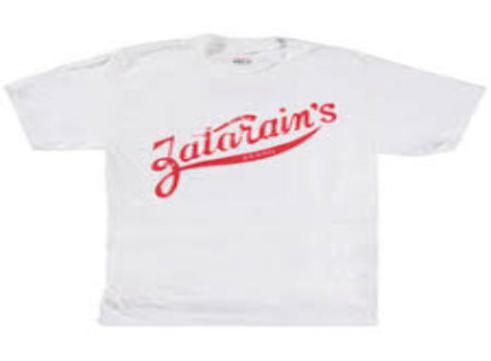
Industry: Food